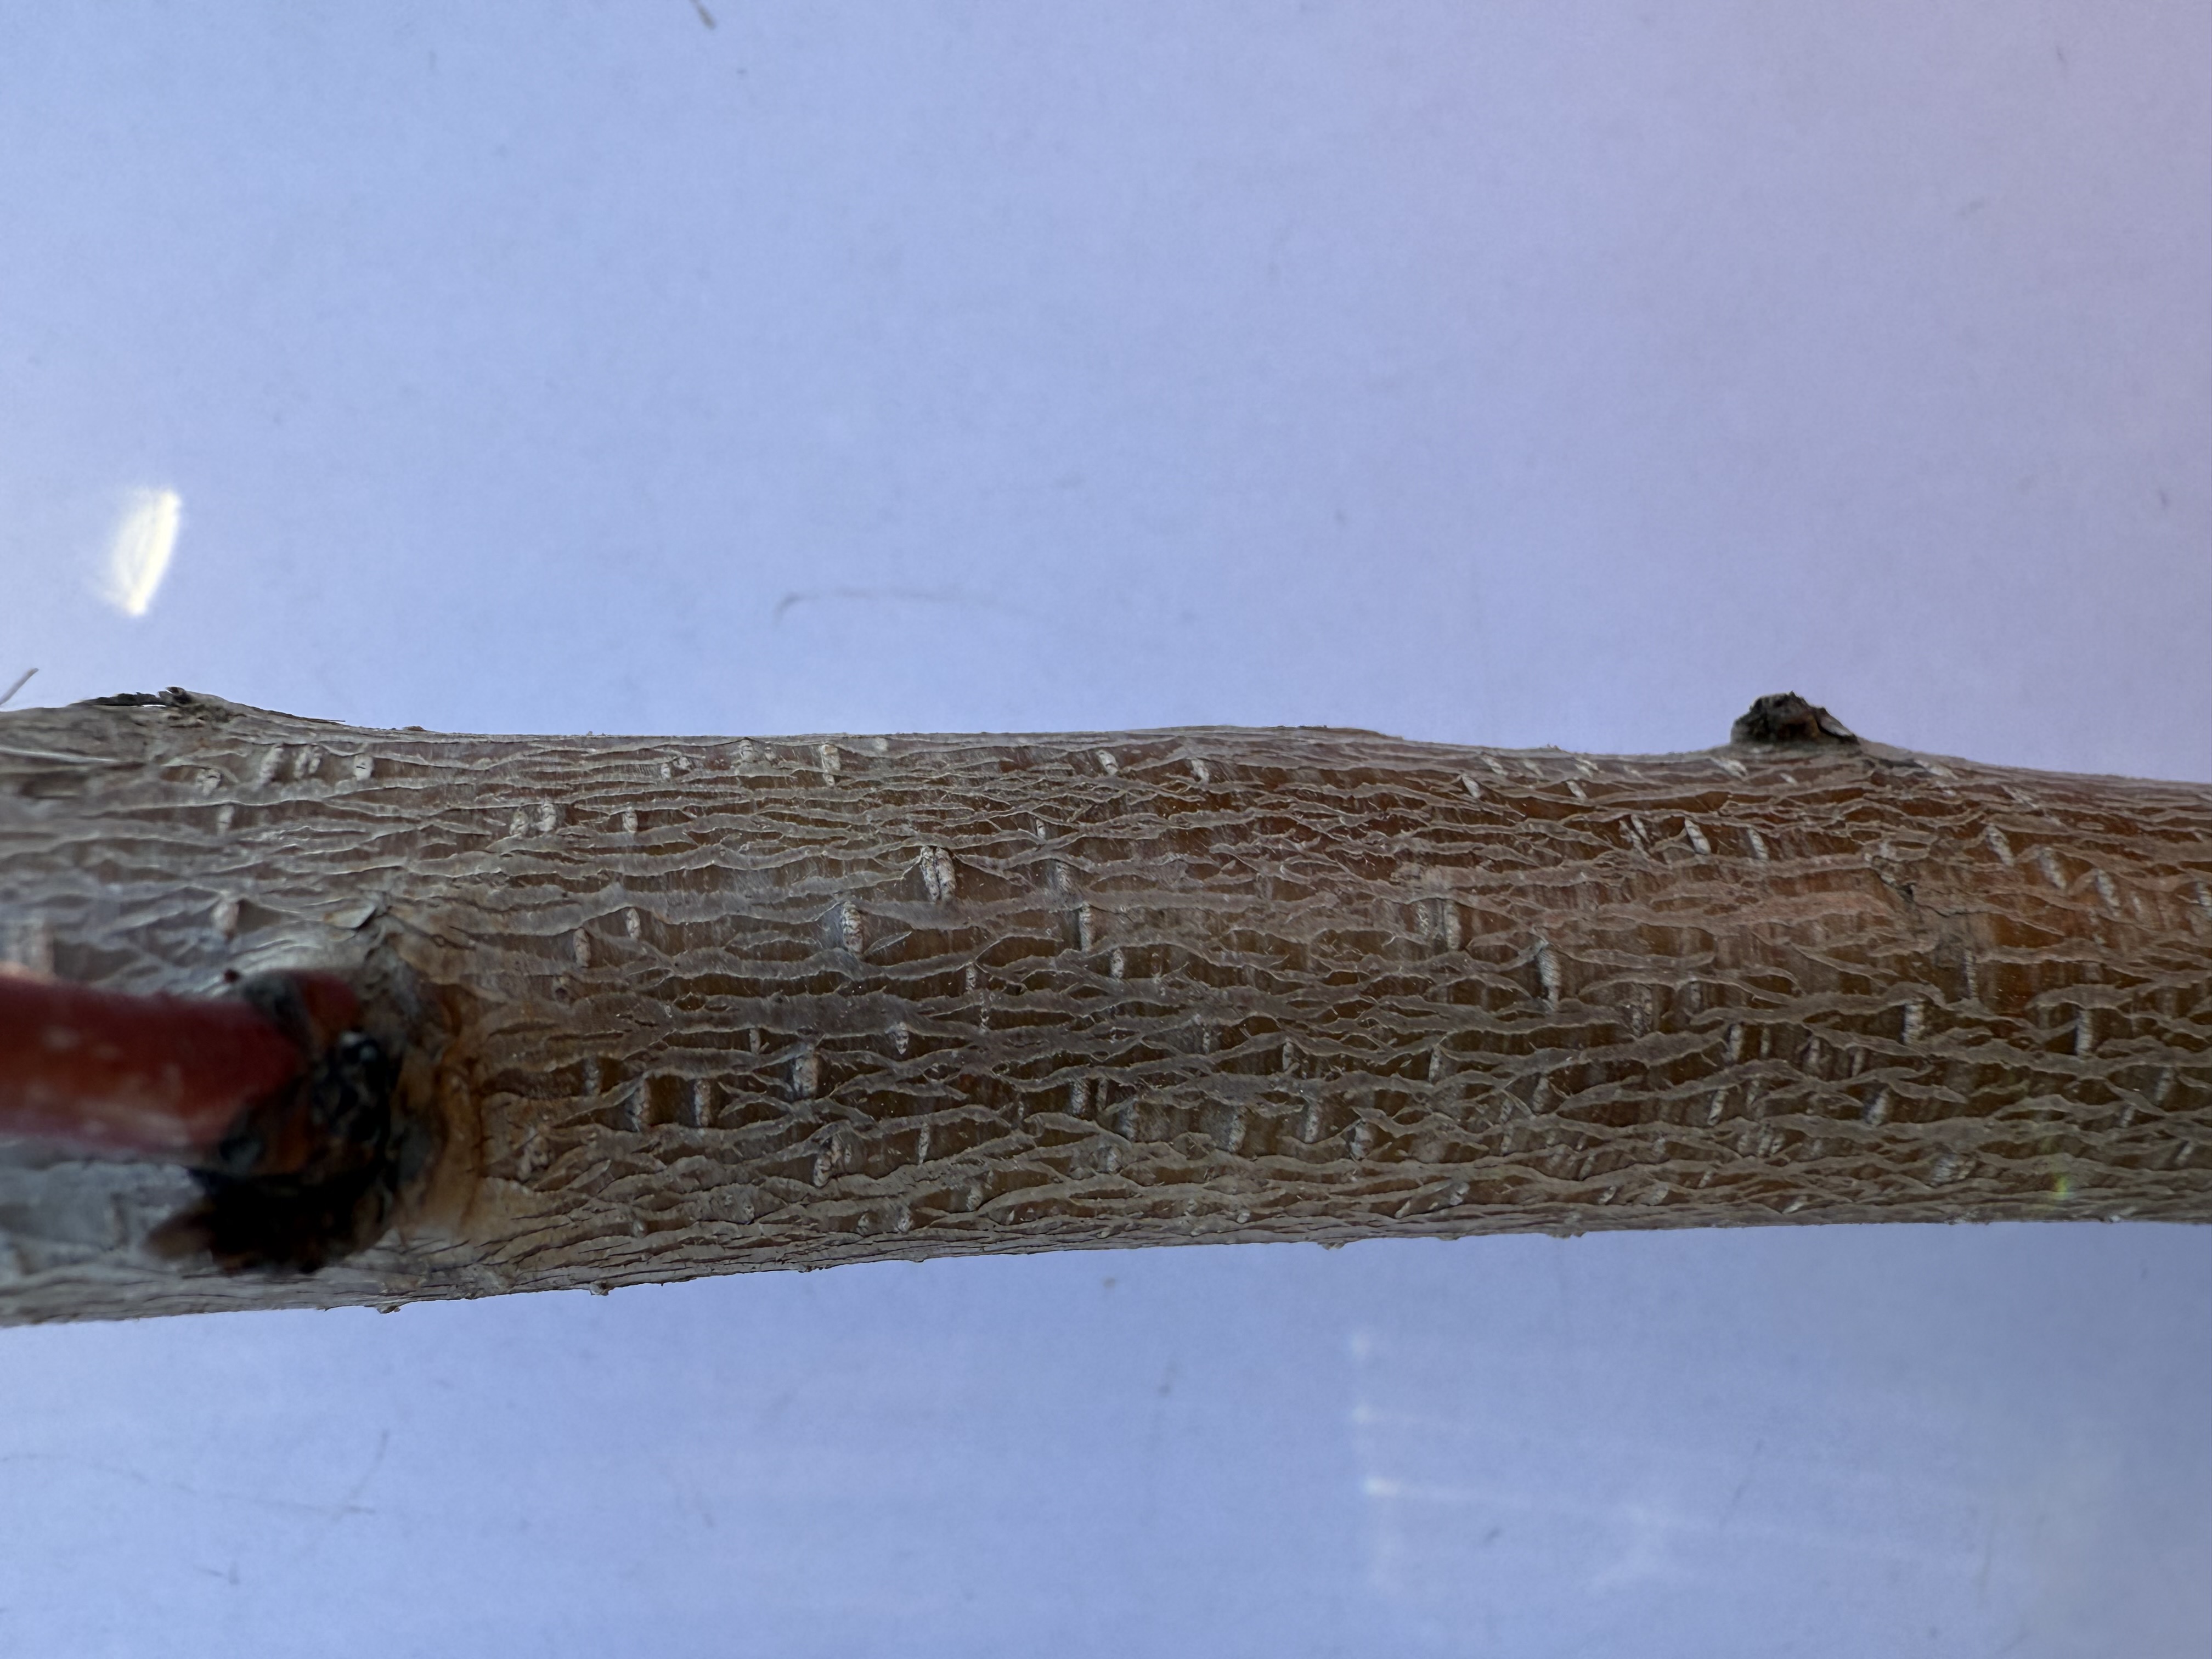
Variety: Yellow Peach